Social and cultural exchange in al-Andalus

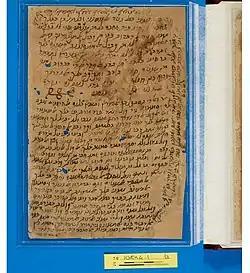
Manuscript page by Maimonides, one of the greatest Jewish scholars of Al Andalus, born in Córdoba. Arabic language in Hebrew letters

Jews formed a small but significant ethnic minority in the Iberian Peninsula, constituting about 5% of the total population in al-Andalus. They began to settle in the Iberian Peninsula in significant numbers around the 1st century AD. Under Christian Visigothic rule, Jews faced persecution. In 613, the Visigothic King Sisebut issued a decree which forced Jews to convert to Christianity or be exiled and have their property confiscated. It comes as no surprise that many Jews welcomed their Muslim rulers and saw the Muslim conquest of the Iberian Peninsula as deliverance. After the conquest, under Islamic law, Jews were also categorized as dhimmis, having the same social standing as Christians. The Jewish communities scattered throughout the rural areas of al-Andalus remained fairly isolated, however Jews living in cities and towns, like those in Cordoba that became integrated into Islamic culture and society.